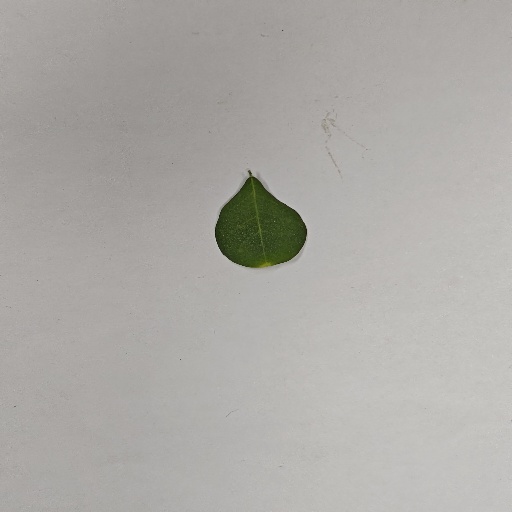
Species: Sojina
Leaf condition: Healthy Leaf